Half Acre Beer Company

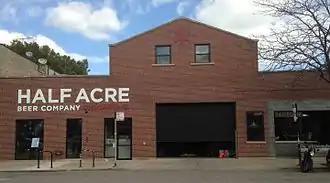
The Half Acre brewery and tap room on Lincoln Avenue in 2015

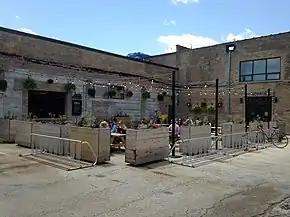
The Half Acre brewpub on Balmoral Avenue in 2018

Half Acre Beer Company is a brewery in Chicago, Illinois, United States. The company was founded by Gabriel Magliaro in 2006, with its office located in Chicago. The recipes for the beers were developed in Chicago and the beer was initially brewed at Sand Creek Brewery in Black River Falls, Wisconsin. Half Acre's first beer, Half Acre Lager, debuted in August 2007.